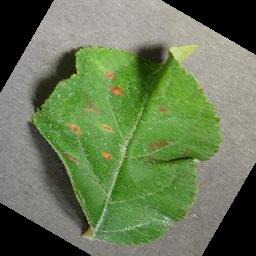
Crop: apple
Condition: cedar_rust